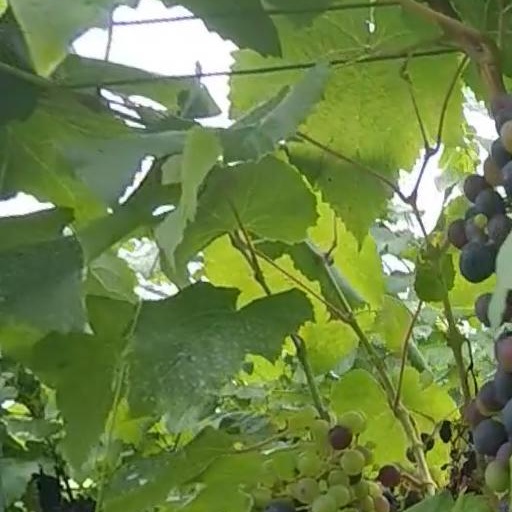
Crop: grape